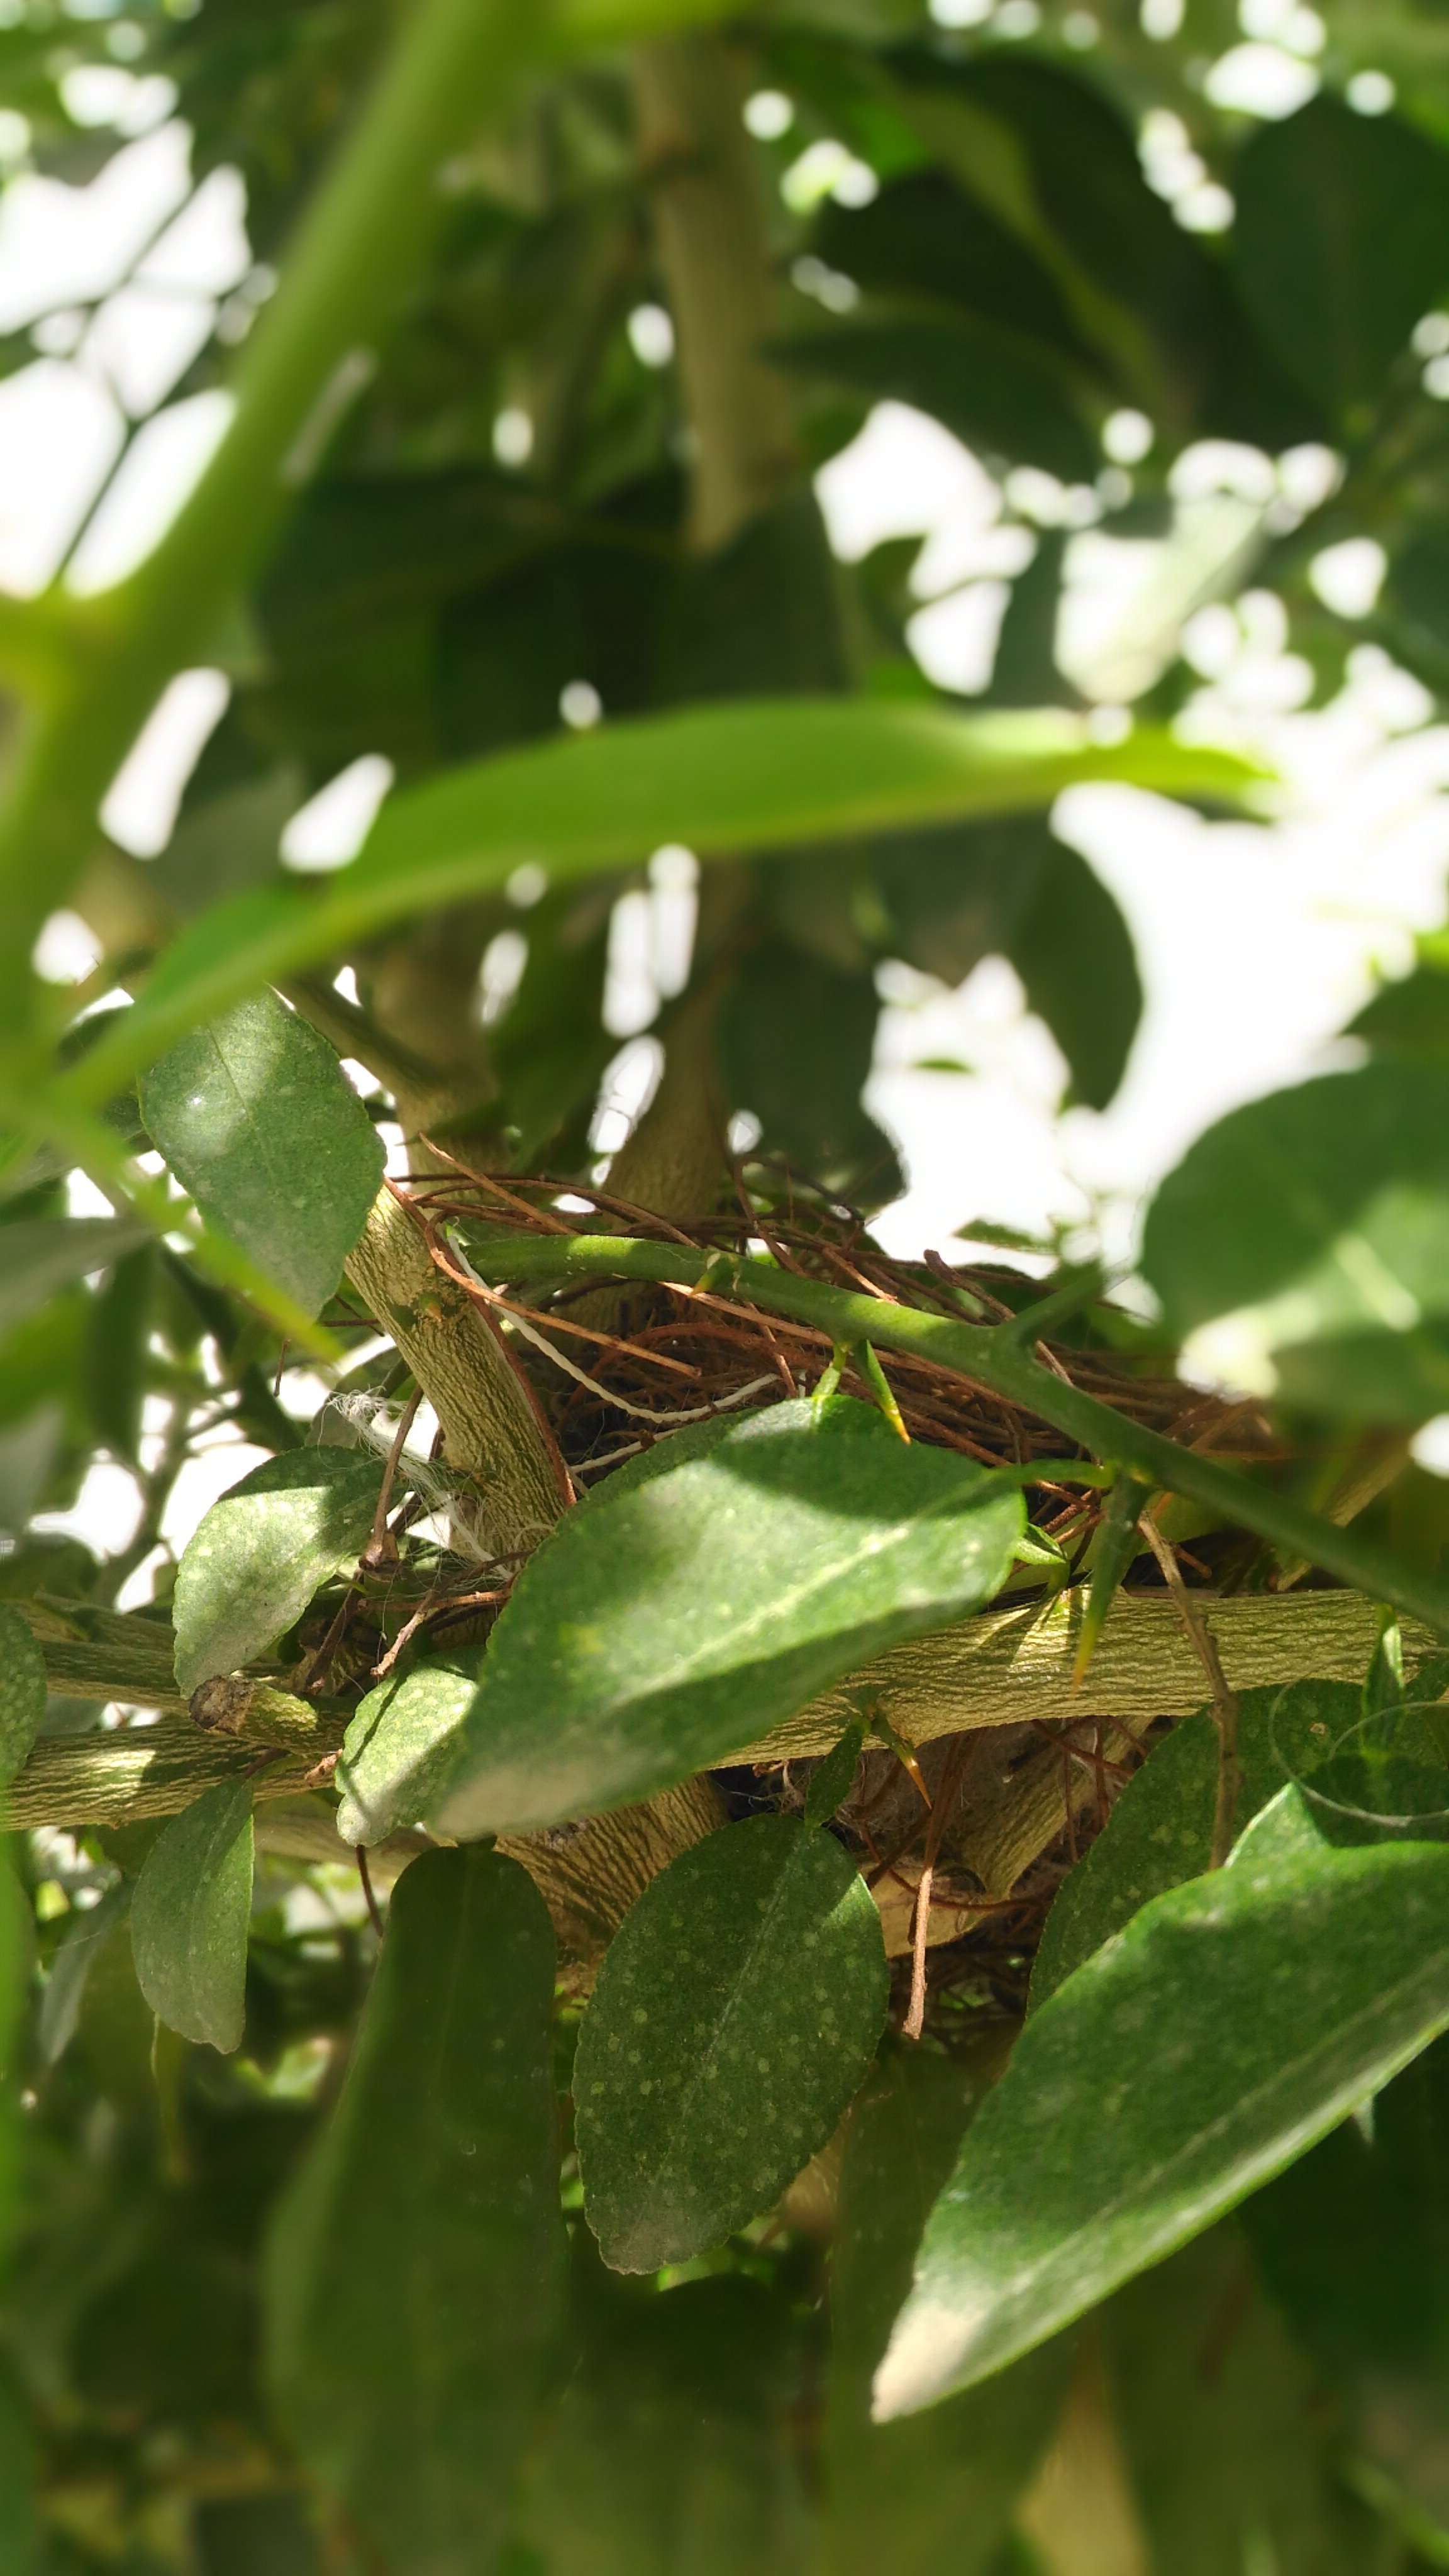
tree, nature, branch, plant, leaf, flower, green, insect, botany, flora, fauna, invertebrate, close up, shrub, macro photography, woody plant